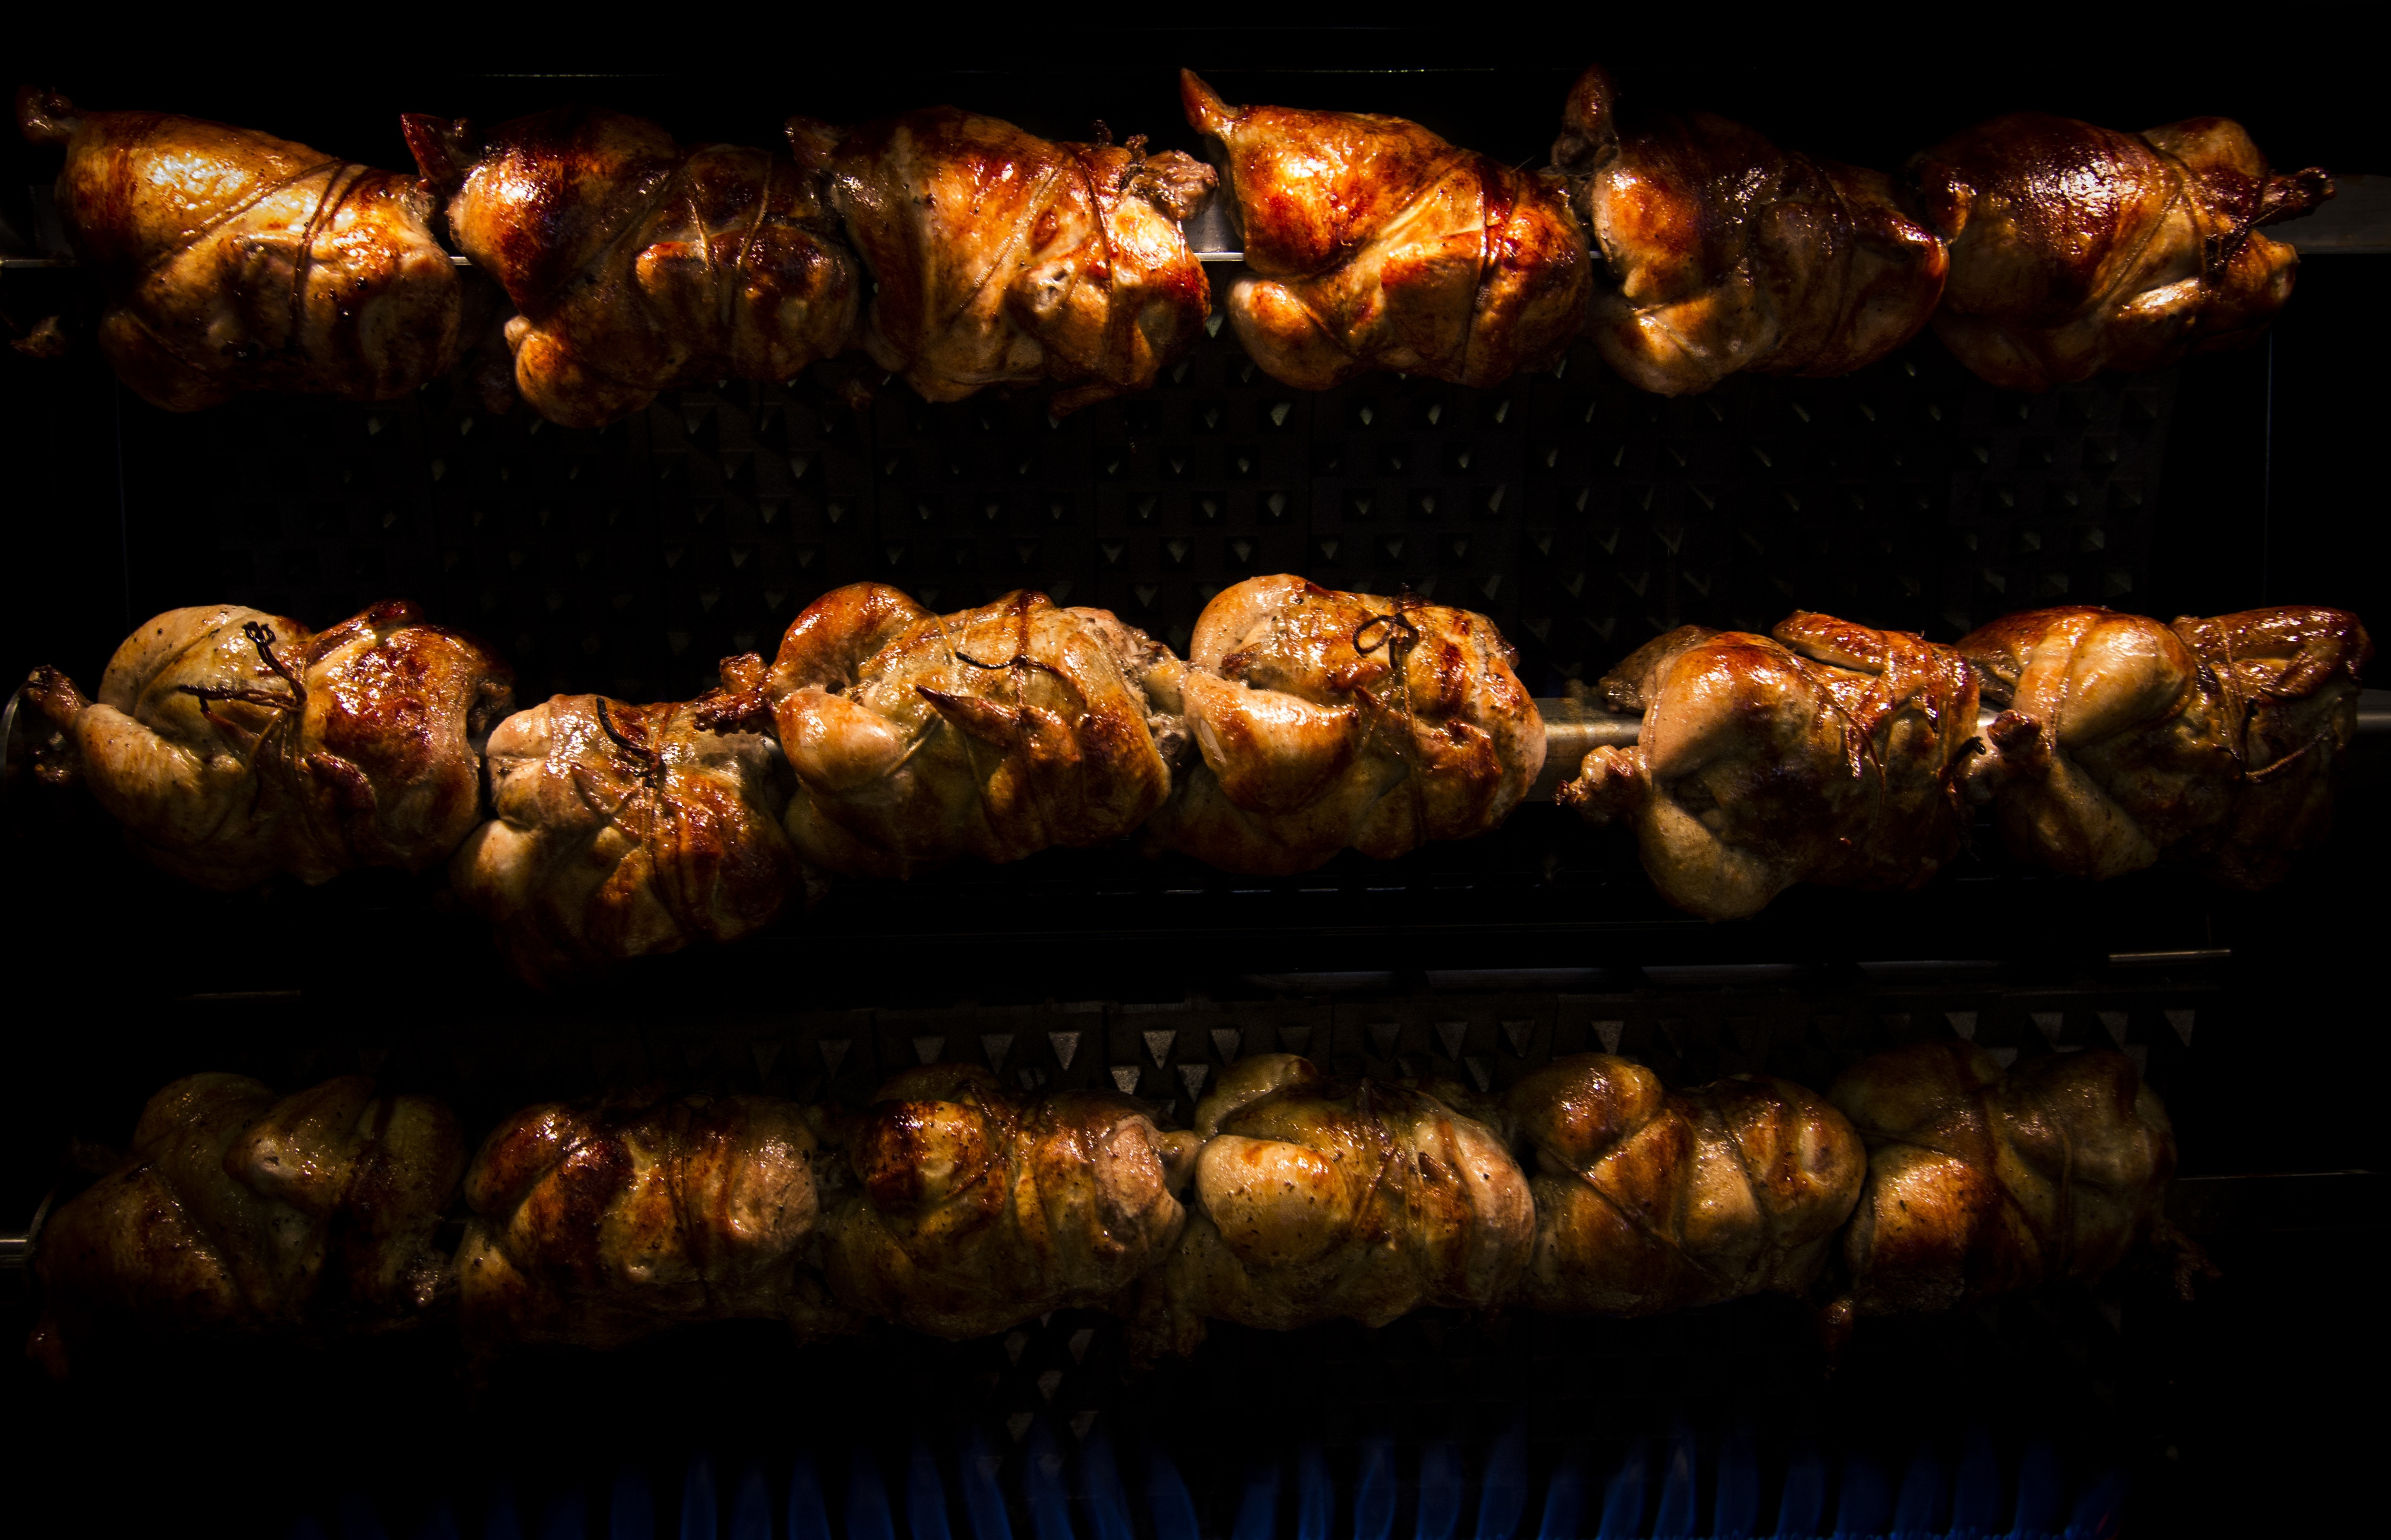
dish, food, meat, cuisine, chicken, charlotte, roasting, skewer, grilling, rotisserie, grilled food, outdoor grill